J. Wayne Reitz Union

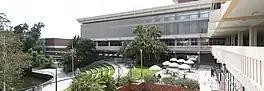
A view of the Reitz Union, looking west from the Constans Theatre, Liberty Pond is in the left of the image

The Student Union is home to many services and shops for student convenience. Shops are owned by both corporations and the University, and upper levels contain meeting rooms for student organizations and a hotel. The union has eight levels including the Lower Level/plaza. Inside the union is a bicycle repair facility, sponsored by the University of Florida Student Government.